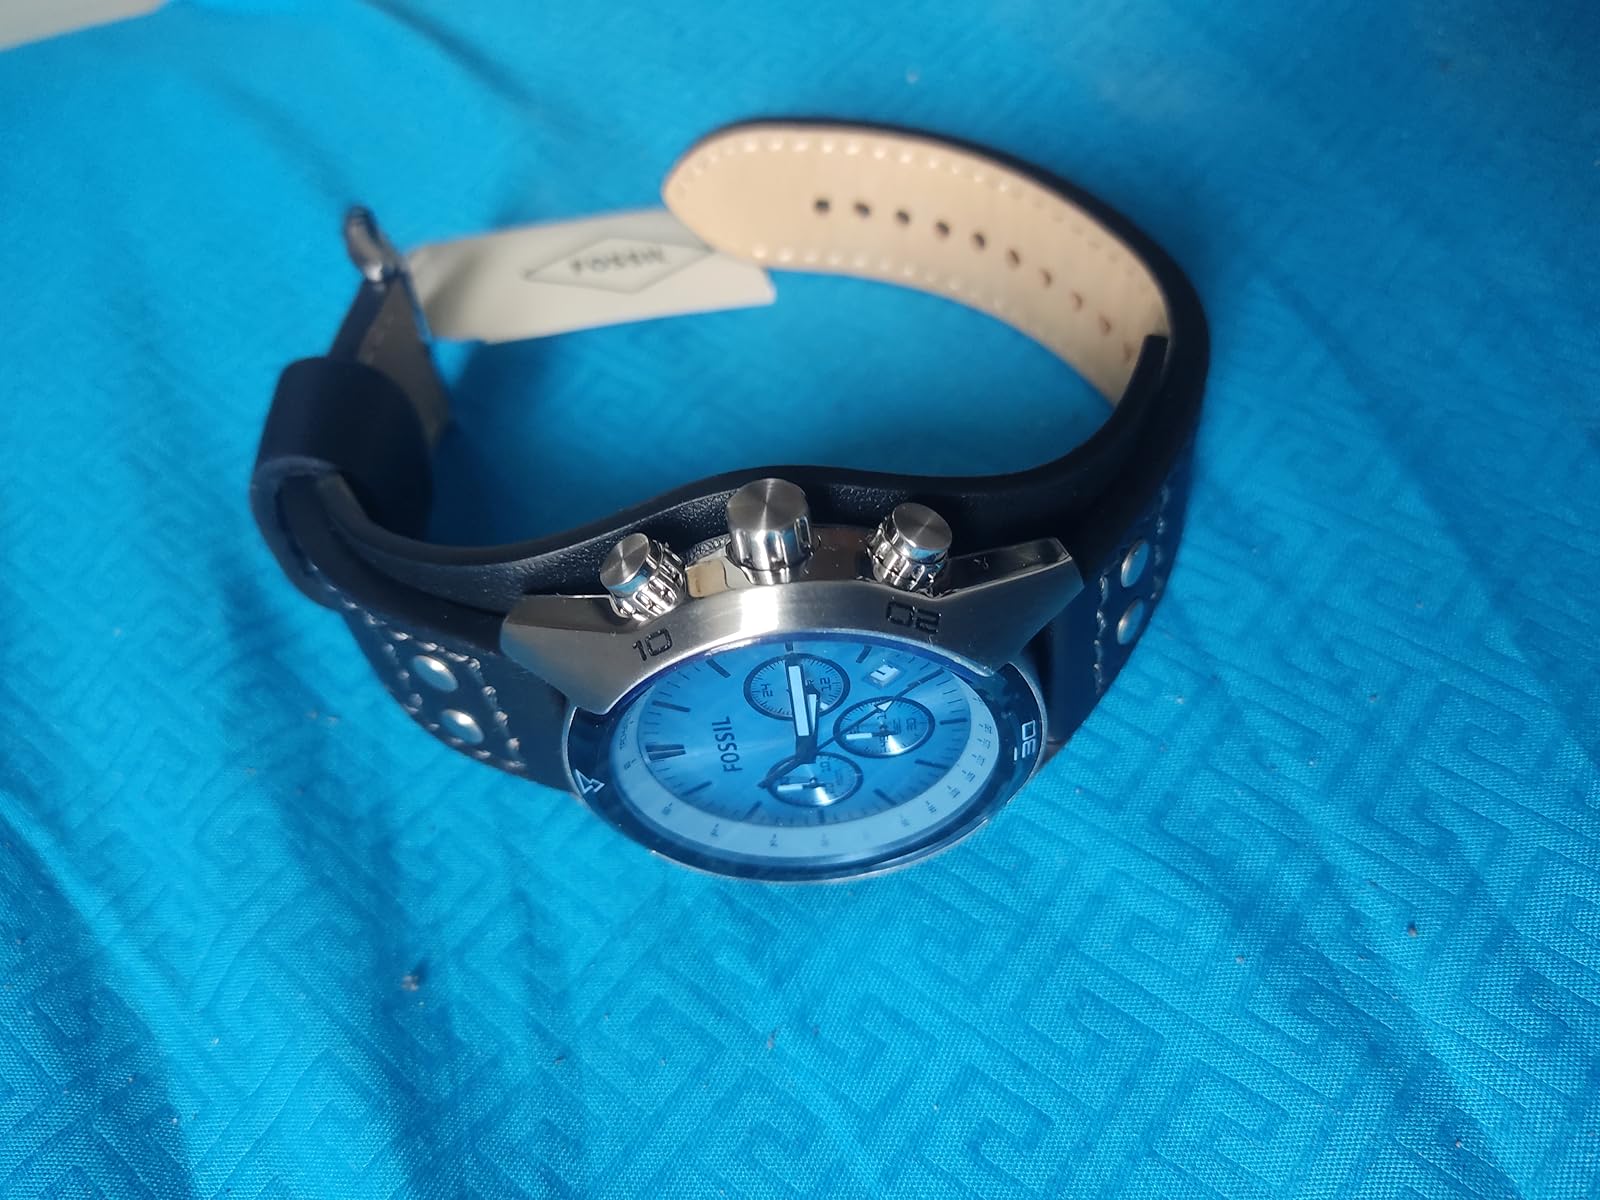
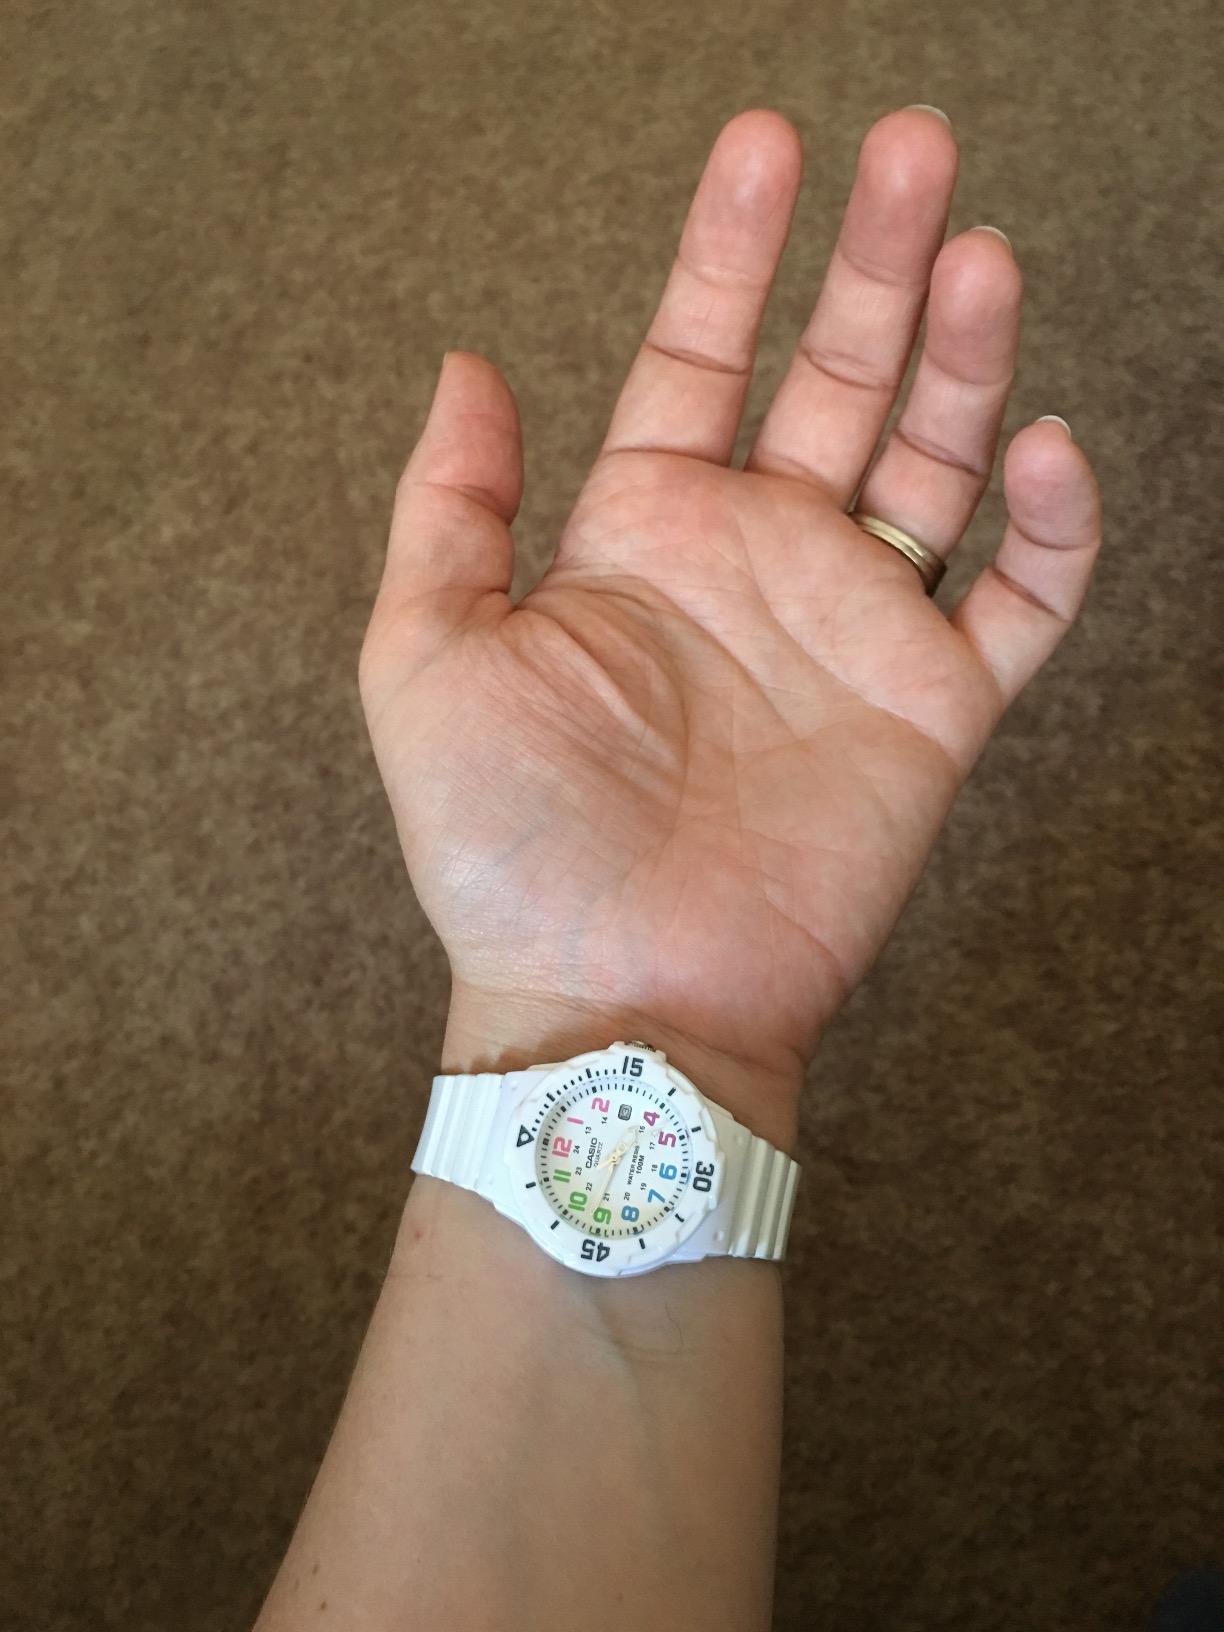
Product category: accessories_watch
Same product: no